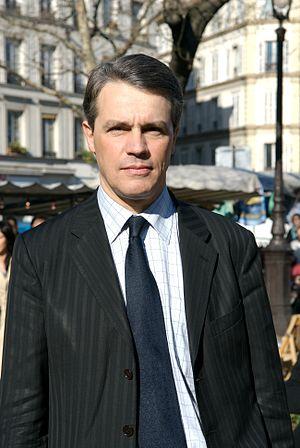
Patrick Bloche, photo prise sur le marché Bréguet-Sabin, Paris 11e, le 10 février 2008
Depuis la Loi PLM de 1982, les vingt arrondissements qui divisent la ville de Paris ont chacun un maire d'arrondissement, en plus du maire de la commune de Paris.
Patrick Bloche, né le 4 juillet 1956 à Neuilly-sur-Seine, est un homme politique français,